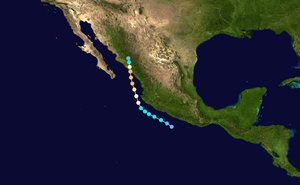
L'ouragan Lane est la 12ᵉ tempête tropicale et le 8ᵉ ouragan de la saison cyclonique 2006 pour le bassin nord-est de l'océan Pacifique. Le nom Lane avait déjà été utilisé en 1978, 1982, 1988, 1994 et 2000.